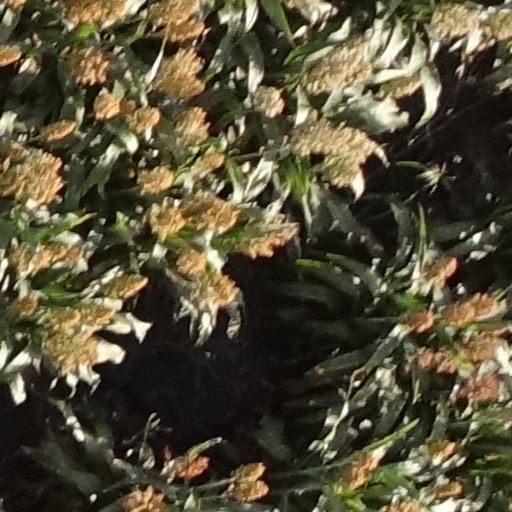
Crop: sorghum